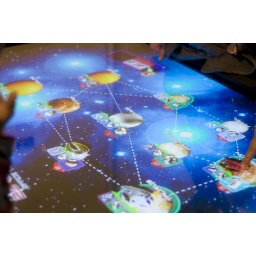
It is in fact just a huge monitor stuck in a table (and running windows)